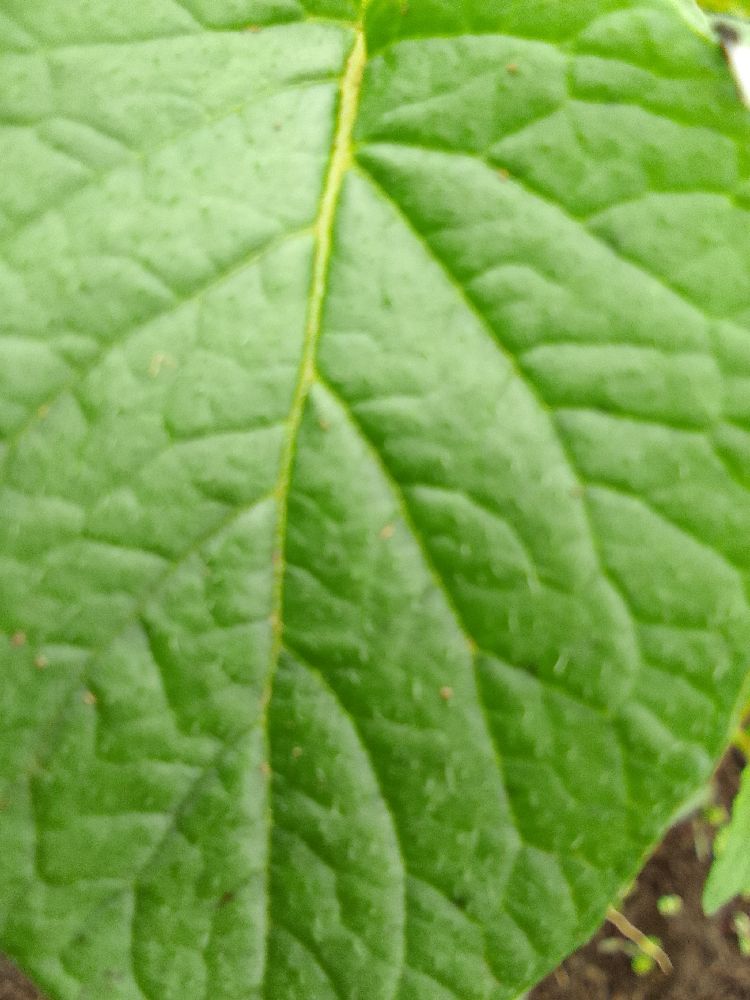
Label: Healthy